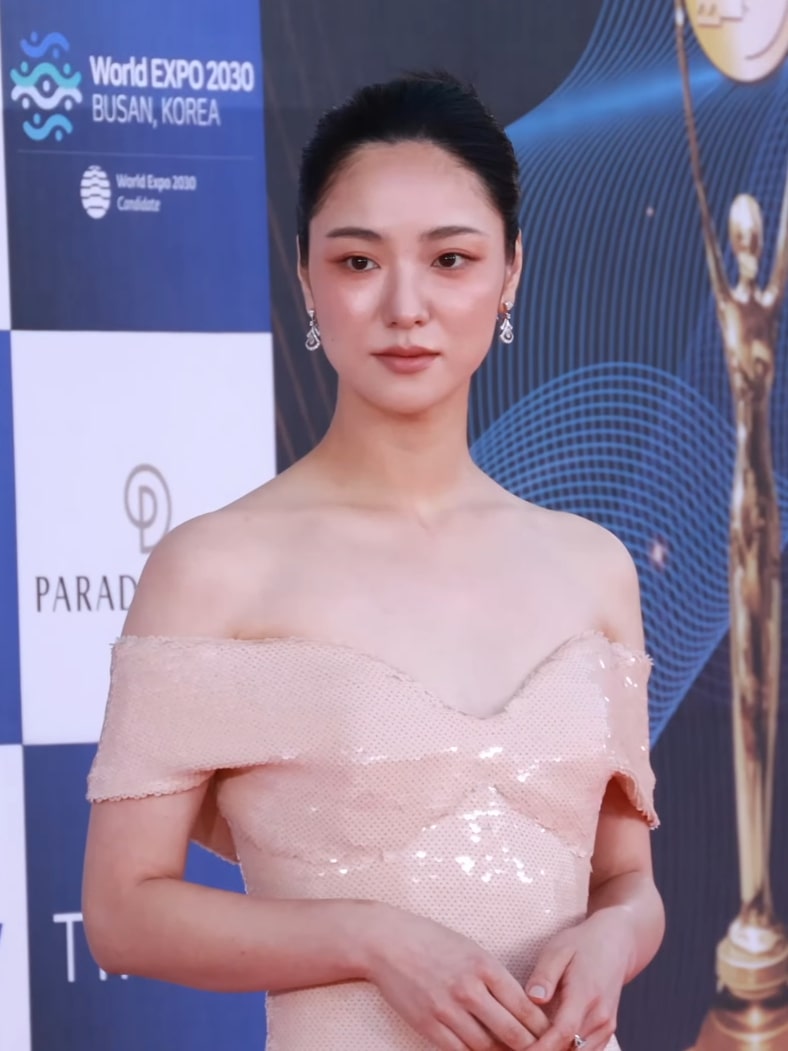
จอน ยอ-บิน

| name = จอน ยอ-บิน
| image = Jeon Yeo-been at the 2nd Blue Dragon Series Awards.jpg
| image_upright = 1.15
| caption = จอนในเดือนกรกฎาคม พ.ศ. 2566
| birth_name = จอน โบ-ย็อง
| birth_place = คังนึง, จังหวัดคังว็อน, ประเทศเกาหลีใต้
| alma_mater = Dongduk Women's University
| occupation = นักแสดง
| years_active = พ.ศ. 2558–ปัจจุบัน
| agent = Management MMM
| module = Infobox Korean name|child=yes|headercolor=transparent
| hangul = 전여빈
| rr = Jeon Yeo-bin
| mr = Chŏn Yŏpin
| hangulborn = 전보영
| rrborn = Jeon Bo-yeong
| mrborn = Chŏn Poyŏng
จอน ยอ-บิน (; ชื่อเกิด จอน โบ-ย็อง เกิดเมื่อวันที่ 26 กรกฎาคม พ.ศ. 2532) เป็นนักแสดงหญิงชาวเกาหลีใต้ จอนเริ่มมีชื่อเสียงจากการแสดงในภาพยนตร์อิสระเรื่อง"After My Death" (พ.ศ. 2561) ซึ่งทำให้เธอได้รับรางวัลนักแสดงหญิงแห่งปีในงานเทศกาลภาพยนตร์นานาชาติปูซานครั้งที่ 22 และรางวัลดาราอิสระในงานเทศกาลภาพยนตร์อิสระกรุงโซลปี พ.ศ. 2560 อาชีพของจอนเติบโตขึ้นอย่างต่อเนื่องหลังจากเธอได้แสดงในซีรีส์โทรทัศน์ "Vincenzo" (พ.ศ. 2564), ภาพยนตร์อาชญากรรมแอ็คชั่น "Night in Paradise" (พ.ศ. 2564) และซีรีส์โทรทัศน์ "A Time Called You" (พ.ศ. 2566)
== ชีวิตในวัยเด็กและการศึกษา ==
จอนเคยมีความใฝ่ฝันที่จะเป็นหมอในช่วงที่เธอเรียนอยู่ แต่หลังจากที่เธอไม่สามารถเข้ามหาวิทยาลัยที่ต้องการได้ เธอก็ได้ค้นพบความหลงใหลในภาพยนตร์ ขณะชมภาพยนตร์เรื่อง "Dead Poets Society" ซึ่งทำให้เธอน้ำตาไหล เธอจึงตัดสินใจที่จะประกอบอาชีพในวงการภาพยนตร์
ขณะที่ศึกษาในสาขาบันเทิงการกระจายเสียงที่มหาวิทยาลัยสตรีทงดุก จอนได้ทำงานเป็นเจ้าหน้าที่สำหรับละครเพลงและโรงละคร ในปี พ.ศ. 2552 ขณะที่อายุ 21 ปี เธอตัดสินใจที่จะเป็นนักแสดงและเข้าร่วมการแสดงละครเพลงของวิทยาลัยเรื่อง "Lunatic" ในการแสดงครั้งนั้น เธอรับบทเป็นคุณย่าที่มีภาวะสมองเสื่อม ซึ่งเป็นประสบการณ์ที่เธอถือว่าเป็นผลงานการเปิดตัวในฐานะนักแสดงและมีความหมายอย่างยิ่งต่อเธอ
== อาชีพ ==
จอนเริ่มต้นอาชีพการแสดงอย่างมืออาชีพในปี พ.ศ. 2557 หลังจากที่นักแสดงและผู้กำกับ มุน โซ-รี เห็นเธอในตัวอย่างภาพยนตร์ของเทศกาลภาพยนตร์สตรีนานาชาติกรงโซล และติดต่อเธอให้มาปรากฏตัวในภาพยนตร์สั้นเรื่อง "The Best Director"
ตั้งแต่นั้นมา เธอก็ได้ปรากฏตัวในภาพยนตร์อิสระและภาพยนตร์สั้น รวมถึงโฆษณาและมิวสิกวิดีโอของ ยุน จง-ชิน, อี ซึง-ฮวาน และ Zico
ในปี พ.ศ. 2558 จอนได้เปิดตัวในภาพยนตร์ดราม่าย้อนยุคเรื่อง "The Treacherous" ในปี พ.ศ. 2560 จอนรับบทเป็นนักข่าวสายลับที่สืบสวนลัทธิทางศาสนาในซีรีส์ระทึกขวัญทางโทรทัศน์เรื่อง "Save Me (South Korean TV series)|Save Me" จอนเริ่มมีชื่อเสียงหลังจากการแสดงในภาพยนตร์เรื่อง "After My Death" (พ.ศ. 2561) และได้รับรางวัลมากมาย รวมถึงรางวัลนักแสดงหน้าใหม่ยอดเยี่ยมในงานประกาศรางวัล Grand Bell Awards ครั้งที่ 56 รางวัลนักแสดงหญิงแห่งปีในงานเทศกาลภาพยนตร์นานาชาติปูซานครั้งที่ 22 และรางวัลดาราอิสระในงานเทศกาลภาพยนตร์อิสระโซลปี พ.ศ. 2560
เมื่อวันที่ 2 กรกฎาคม พ.ศ. 2561 มีการประกาศว่าจอนได้เซ็นสัญญากับบริษัท J.Wide-Company
เมื่อเดือนพฤษภาคม ปี พ.ศ. 2563 ผู้กำกับ คิม ฮี-ว็อน และนักเขียนบท ปาร์ค แจ-บอม ร่วมทำซีรีส์ทีวี "Vincenzo" ซึ่งจอนได้รับเสนอบทเป็นตัวละครหลักพร้อมกับ ซง จุง-กิ ทีมงานได้ยืนยันว่า โอก แทค-ยอน ได้เข้าร่วมแสดงในบทบาทนั้นไปก่อนแล้ว เมื่อเดือนสิงหาคม พ.ศ. 2563 จอนได้ยืนยันอย่างเป็นทางการว่าเธอจะเข้าร่วมในการแสดง ซึ่งเป็นการรวมตัวกับโอก แทคยอน ที่เธอเคยร่วมงานกันในซีรีส์ "Save Me" (พ.ศ. 2560) การอ่านบทแรกของ "Vincenzo" ได้จัดขึ้นเมื่อวันที่ 5 มกราคม พ.ศ. 2564
เมื่อเดือนกันยายน พ.ศ. 2563 จอนรับบทเป็นแจ-ยอนในภาพยนตร์ของ ปาร์ค ฮุน-จ็อง เรื่อง "Night in Paradise" (พ.ศ. 2563) ซึ่งเรื่องราวของภาพยนตร์เรื่องนี้หมุนรอบตัวละครของแทกู (รับบทโดยอึม แท-กู) หนึ่งในสมาชิกแก๊งมาเฟียฝีมือดีที่สูญเสียครอบครัวของตัวเองจากน้ำมือของแก๊งคู่อริ เขาจึงตัดสินใจแอบลอบสังหารหัวหน้าแก๊งคู่อริ ทำให้เขาต้องหนีไปซ่อนตัวที่เกาะเชจู ซึ่งรับบทโดยชา ซึง-ว็อนเมื่อแทกูเดินทางไปถึง เขาได้พบกับ แจ ยอน จอนยอ-บินหญิงสาวที่กำลังถูกโรคร้ายค่อย ๆ กัดกินชีวิต ที่แปรผันกลายเป็นจุดเริ่มต้นของการหลบหนีบนเส้นทางแห่งการล้างแค้นที่ไม่สิ้นสุด
เมื่อวันที่ 15 มีนาคม พ.ศ. 2564 จอนได้แสดงในซีรีส์ เน็ตฟลิกซ์ "Glitch (South Korean TV series)|Glitch"เธอรับบทเป็นผู้หญิงคนหนึ่งที่กำลังมองหาแฟนที่หายไป เมื่อวันที่ 12 กรกฎาคม พ.ศ. 2564 เธอเซ็นสัญญากับฝ่ายบริหาร MMM หลังจากที่สัญญาของเธอกับ J.Wide Company หมดลง
== ผลงาน ==
=== ภาพยนตร์ ===
==== ภาพยนตร์สารคดี ====
| class="wikitable plainrowheaders sortable"
|-
! scope="col" | ปี
! scope="col" | ชื่อ
! scope="col" | บทบาท
! scope="col" class="unsortable" | หมายเหตุ
! scope="col" class="unsortable" |
|-
! scope="row" | 2015
| "The Treacherous"
| ผู้หญิงกับชะตากรรมของราชินี
| บทบาทรอง
| style = "text-align:center" |
|-
! scope="row" rowspan="2" | 2016
| "The Age of Shadows|Age of Shadows"
| กีแซง 4
| Bit part
| style = "text-align:center" |
|-
| "Beaten Black and Blue"
| ทิฟฟานี่
|
| style = "text-align:center" |
|-
! scope="row" rowspan="2" | 2017
| "Write or Dance"
| ยอ บิน
|
| style = "text-align:center" |
|-
| "Merry Christmas Mr. Mo"
| จา ย็อง
|
| style = "text-align:center" |
|-
! scope="row" rowspan="2" | 2018
| "Illang: The Wolf Brigade"
| รูปแบบการโฆษณาเครื่องสำอาง
| คามิโอ
| style = "text-align:center" |
|-
| "After My Death"
| ยัง ฮี
|
| style = "text-align:center" |
|-
! scope="row" | 2019
| "Forbidden Dream"
| ซา อิม
|
| style = "text-align:center" |
|-
! scope="row" rowspan="2" | 2020
| "Secret Zoo"
| คิม แฮค-ย็อง
|
| style = "text-align:center" |
|-
| "Night in Paradise (2020 film)|Night in Paradise"
| แจ ยอน
| ภาพยนตรของเน็ตฟลิกซ์
| style = "text-align:center" |
|-
! scope="row" | 2022
| "Alienoid"
| ฮง ออน -นยอน
| บทบาทรับเชิญ
| style = "text-align:center" |
|-
! scope="row" | 2023
| "Cobweb (2023 South Korean film)|Cobweb"
| ชิน มี-โด
|
| style = "text-align:center" |
|-
! scope="row" rowspan="2"
| "Harbin"
| กง บู-อิน
|
| style = "text-align:center" |
|-
| "Dark Nuns"
| น้องมิเคล่า
|
| style = "text-align:center" |
|
==== หนังสั้น ====
| class="wikitable plainrowheaders sortable"
|-
! scope="col" | ปี
! scope="col" | ชื่อ
! scope="col" | บทบาท
! scope="col" class="unsortable" | หมายเหตุ
! scope="col" class="unsortable" |
|-
! scope="row" rowspan="4" | 2015
| "The sea I hoped for"
| จง ซุน
|
| style = "text-align:center" |
|-
| "Yours"
| เย โอ-บิน
|
| style = "text-align:center" |
|-
| "MAHNG"
| เย โอ-บิน
|
| style = "text-align:center" |
|-
| "Ungnyeo"
| อุง นยอ
|
| style = "text-align:center" |
|-
! scope="row" rowspan="3" | 2016
| "We Made It"
| นูรี
|
| style = "text-align:center" |
|-
| "Distance to Her"
| เย โอ-บิน
|
| style = "text-align:center" |
|-
| :ko:언니가 죽었다|"My Sister Died"
| อูจู
|
| style = "text-align:center" |
|-
! scope="row" rowspan="2" | 2017
| "The Running Actress"Act 3 – The Best Director
| อี ซอ-ย็อง
| ถ่ายทำในปี พ.ศ. 2558
| style = "text-align:center" |
|-
| "Ride Together"
| ผู้หญิงลึกลับ
|
| style = "text-align:center" |
|
=== ละครโทรทัศน์ ===
| class="wikitable plainrowheaders sortable"
|-
! scope="col" | ปี
! scope="col" | ชื่อ
! scope="col" | บทบาท
! scope="col" class="unsortable" | หมายเหตุ
! scope="col" class="unsortable" |
|-
! scope="row" | 2017
| "Save Me (South Korean TV series)|Save Me"
| ฮง โซ-ริน
|
| style = "text-align:center" |
|-
! scope="row" | 2018
| "Live (South Korean TV series)|Live"
| ยองแจ
| คามีโอ (ตอนที่ 1)
| style = "text-align:center" |
|-
! scope="row" | 2019
| "Be Melodramatic"
| อี อึน-จุง
|
| style = "text-align:center" |
|-
! scope="row" | 2021
| "Vincenzo (TV series)|Vincenzo"
| ฮง ชา-ย็อง
|
| style = "text-align:center" |
|
=== เว็บซีรีส์ ===
| class="wikitable plainrowheaders sortable"
|-
! scope="col" | ปี
! scope="col" | ชื่อ
! scope="col" | บทบาท
! scope="col" | หมายเหตุ
! scope="col" class="unsortable" |
|-
! scope="row" | 2017
| "Private But Good Day 2"
| โจ ฮี
| เว็บดราม่า Naver TV (ตอนที่ 3)
| style = "text-align:center" |
|-
! scope="row" | 2022
| "Glitch (South Korean TV series)|Glitch"
| ฮง จี-ฮโย
|
| style = "text-align:center" |
|-
! scope="row" | 2023
| "A Time Called You"
| ฮัน จุน-ฮี / ควอน มิน -จู
|
| style = "text-align:center" |
|
=== การปรากฏตัวของมิวสิกวิดีโอ ===
| class="wikitable plainrowheaders sortable"
|+
! scope="col" | ปี
! scope="col" | ชื่อเพลง
! scope="col" | ศิลปิน
! scope="col" class="unsortable" |
|-
! scope="row" rowspan="2" | 2015
| "Pride and Prejudice" ()
| Zico (rapper)|Zico
| style = "text-align:center" |
|-
| "Home"
| Brown Eyed Soul (band)|Brown Eyed Soul
| style = "text-align:center" |
|-
! scope="row" rowspan="3" | 2016
| "Solji" ()
|
| style = "text-align:center" |
|-
| "Summer cold" ()
|
| style = "text-align:center" |
|-
| "Just bye" ()
| Lee Seung-hwan
| style = "text-align:center" |
|-
! scope="row" | 2017
| "Time to become an adult" ()
| Rooftop Moonlight
| style = "text-align:center" |
|-
! scope="row" rowspan="2" | 2018
| "Into the Light"
| Solid (band)|Solid
| style = "text-align:center" |
|-
| "Farewell talk" ()
| Yoon Jong-shin
| style = "text-align:center" |
|-
! scope="row" rowspan="2" | 2021
| "Foolish Love" ()
| rowspan = "2" | MSG Wannabe
| style = "text-align:center" |
|-
| "Only You" ()
| style = "text-align:center" |
|
== โฮสติ้ง ==
| class="wikitable plainrowheaders"
|-
! scope="col" | ปี
! scope="col" | ชื่อ
! scope="col" | หมายเหตุ
! scope="col" class="unsortable" |
|-
! scope="row" | 2022
| พิธีเปิด 27th Busan International Film Festival
| กับ รยู จุน-ย็อล
| style = "text-align:center" |
|
== รางวัลและการเสนอชื่อเข้าชิง ==
| class="wikitable plainrowheaders sortable"
|-
! scope="col" | พิธีมอบรางวัล
! scope="col" | ปี
! scope="col" | หมวดหมู่
! scope="col" | ผู้ได้รับการเสนอชื่อ/ทำงาน
! scope="col" | Result
! scope="col" class="unsortable" |
|-
! scope="row" | APAN Star Awards
| style = "text-align:center" | 8th APAN Star Awards|2022
| Best Couple
| จอน ยอ-บีน "Vincenzo (TV series)|Vincenzo"
|
| style = "text-align:center" |
|-
! scope="row" rowspan="2" | Asia Artist Awards
| rowspan = "2" style="text-align:center" | 2021
| Best Artist Award - Actress
| rowspan = "2" | Jeon Yeo-been
|
| style = "text-align:center" |
|-
| Female Actress Popularity Award
|
| style = "text-align:center" |
|-
! scope="row" rowspan="2" | Baeksang Arts Awards
| style = "text-align:center" | 55th Baeksang Arts Awards|2019
| Baeksang Arts Award for Best New Actress – Film|Best New Actress – Film
| "After My Death"
|
| style = "text-align:center" |
|-
| style = "text-align:center" | 56th Baeksang Arts Awards|2020
| Baeksang Arts Award for Best New Actress – Television|Best New Actress – Television
| "Be Melodramatic"
|
| style = "text-align:center" |
|-
! scope="row" rowspan="4" | Blue Dragon Film Awards
| style = "text-align:center" | 39th Blue Dragon Film Awards|2018
| Blue Dragon Film Award for Best New Actress|Best New Actress
| "After My Death"
|
| style = "text-align:center" |
|-
| rowspan = "2" style="text-align:center" | 42nd Blue Dragon Film Awards|2021
| Blue Dragon Film Award for Best Actress|Best Actress
| rowspan = "2" | "Night in Paradise (2020 film)|Night in Paradise"
|
| style = "text-align:center" |
|-
| Popular Star Award
|
| style = "text-align:center" |
|-
| style = "text-align:center" | 44th Blue Dragon Film Awards|2023
| Blue Dragon Film Award for Best Supporting Actress|Best Supporting Actress
| "Cobweb (2023 South Korean film)|Cobweb"
|
| style = "text-align:center" |
|-
! scope="row" | Blue Dragon Series Awards
| style = "text-align:center" | 2nd Blue Dragon Series Awards|2023
| Best Actress
| "Glitch (South Korean TV series)|Glitch"
|
| style = "text-align:center" |
|-
! scope="row" rowspan="2" | Buil Film Awards
| style = "text-align:center" | 28th Buil Film Awards|2019
| Best New Actress
| "After My Death"
|
| style = "text-align:center" |
|-
| style = "text-align:center" | 30th Buil Film Awards|2021
| Best Actress
| "Night in Paradise"
|
| style = "text-align:center" |
|-
! scope="row" | Busan Film Critics Awards
| style = "text-align:center" | 2018
| Best New Actress
| rowspan = "4" | "After My Death"
|
| style = "text-align:center" |
|-
! scope="row" | Busan International Film Festival
| style = "text-align:center" | 22nd Busan International Film Festival|2017
| Actress of the Year
|
| style = "text-align:center" |
|-
! scope="row" | CGV Art House Special Awards
| rowspan = "2" style="text-align:center" | 2019
| Special Award of the Year
|
| style = "text-align:center" |
|-
! scope="row" rowspan="2" | Chunsa Film Art Awards
| Best New Actress
|
| style = "text-align:center" |
|-
| style = "text-align:center" | Chunsa Film Art Awards 2023|2023
| Best Supporting Actress
| "Cobweb (2023 South Korean film)|Cobweb"
|
| style = "text-align:center" |
|-
! scope="row" | Cine21 Film Awards
| style = "text-align:center" | 2018
| Best New Actress
| "After My Death"
|
| style = "text-align:center" |
|-
! scope="row" rowspan="2" | Director's Cut Awards
| style = "text-align:center" | 2023
| Best Actress in Television
| Glitch (South Korean TV series)|"Glitch"
|
| style = "text-align:center" |
|-
| style = "text-align:center" | 2024
| Best Actress in Film
| "Cobweb (2023 South Korean film)|Cobweb"
|
| style = "text-align:center" |
|-
! scope="row" | Film Award of the Year
| style = "text-align:center" | 2019
| Discovery of the Year | Discovery of the Year
| rowspan = "2" | "After My Death"
|
| style = "text-align:center" |
|-
! scope="row" rowspan="2" | Grand Bell Awards
| style = "text-align:center" | 56th Grand Bell Awards|2020
| Best New Actress
|
| style = "text-align:center" |
|-
| style = "text-align:center" | 59th Grand Bell Awards|2023
| Best Supporting Actress
| "Cobweb (2023 South Korean film)|Cobweb"
|
| style = "text-align:center" |
|-
! scope="row" | Korea Best Star Award
| rowspan = "1" style="text-align:center" | 2018
| Best New Actress
| "After My Death"
|
| style = "text-align:center" |
|-
! scope="row" | Kinolights Awards
| style = "text-align:center" | 2021
| Actress of The Year (Domestic)
| "Night in Paradise" and "Vincenzo (TV series)|Vincenzo"
|
| style = "text-align:center" |
|-
! scope="row" rowspan="2" | Marie Claire Film Festival
| style = "text-align:center" | 2018
| Best Rookie Award
| "After My Death"
|
| style = "text-align:center" |
|-
| style = "text-align:center" | 2023
| Radiance Award
| rowspan = "2" | Jeon Yeo-been
|
| style = "text-align:center" |
|-
! scope="row" | OBS Hot Icon AwardsEfn|OBS Hot Icon Awards เป็นรางวัลยอดนิยมด้านความบันเทิงที่มอบให้โดย OBS Gyeongin TV ตั้งแต่ปี 2013
| style = "text-align:center" | 2021
| OBS 2021 Hot Icon Trend
|
| style = "text-align:center" |
|-
! scope="row" | Seoul Independent Film Festival
| style = "text-align:center" | 2017
| Independent Star Award
| "After My Death"
|
| style = "text-align:center" |
|-
! scope="row" | Seoul International Drama Awards
| style = "text-align:center" | 2021
| Outstanding Korean Actress
| "Vincenzo (TV series)|Vincenzo"
|
| style = "text-align:center" |
|-
! scope="row" | Wildflower Film Awards
| style = "text-align:center" | 6th Wildflower Film Awards|2019
| Best Actress
| "After My Death"
|
| style = "text-align:center" |
|
=== รายการ ===
| class="wikitable plainrowheaders sortable"
| + ชื่อผู้จัดพิมพ์ ปีที่จดทะเบียน ชื่อรายการ และสถานที่
! scope = "col" | สำนักพิมพ์
! scope="col" | ปี
! scope="col" | รายการ
! scope="col" | หมายเหตุ
! scope="col" class="unsortable" |
|-
! scope="row" | Cine21
| 2024
| style = "text-align:left" | "Korean Film NEXT 50" - Actors
| กับ รยู จุน-ย็อล
|
|
== หมายเหตุ ==
== อ้างอิง ==
== แหล่งข้อมูลอื่น ==
*
*
หมวดหมู่:นักแสดงหญิงชาวเกาหลีใต้
หมวดหมู่:นักแสดงภาพยนตร์หญิงชาวเกาหลีใต้
หมวดหมู่:นักแสดงภาพยนตร์ชาวเกาหลีใต้
หมวดหมู่:พิธีกรชาวเกาหลีใต้